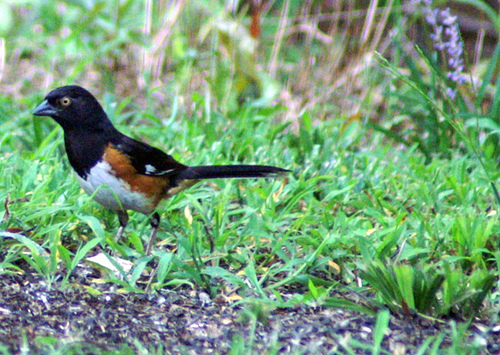
this bird is mostly black, with a short and fat beak, and amber colored sides.
a black bird with white on chest and orang between the white and black.
this is a small bird with a large black head in comparison to his body with white on its belly, and a long tail.
a bird with a large triangular bill orange eye red flank and white breast.
this bird has a white belly, brown side and a black back and head.
this bird has a black head, back, tail, and throat with a white breast and belly and a orange side.
this bird has a belly that is white with brownish orange sides
this bird has wings that are black and has a short billthe bird has a black crown and an amber side with white.
this bird has wings that are black and has a white belly
Species: Eastern Towhee